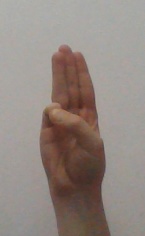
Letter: thaa